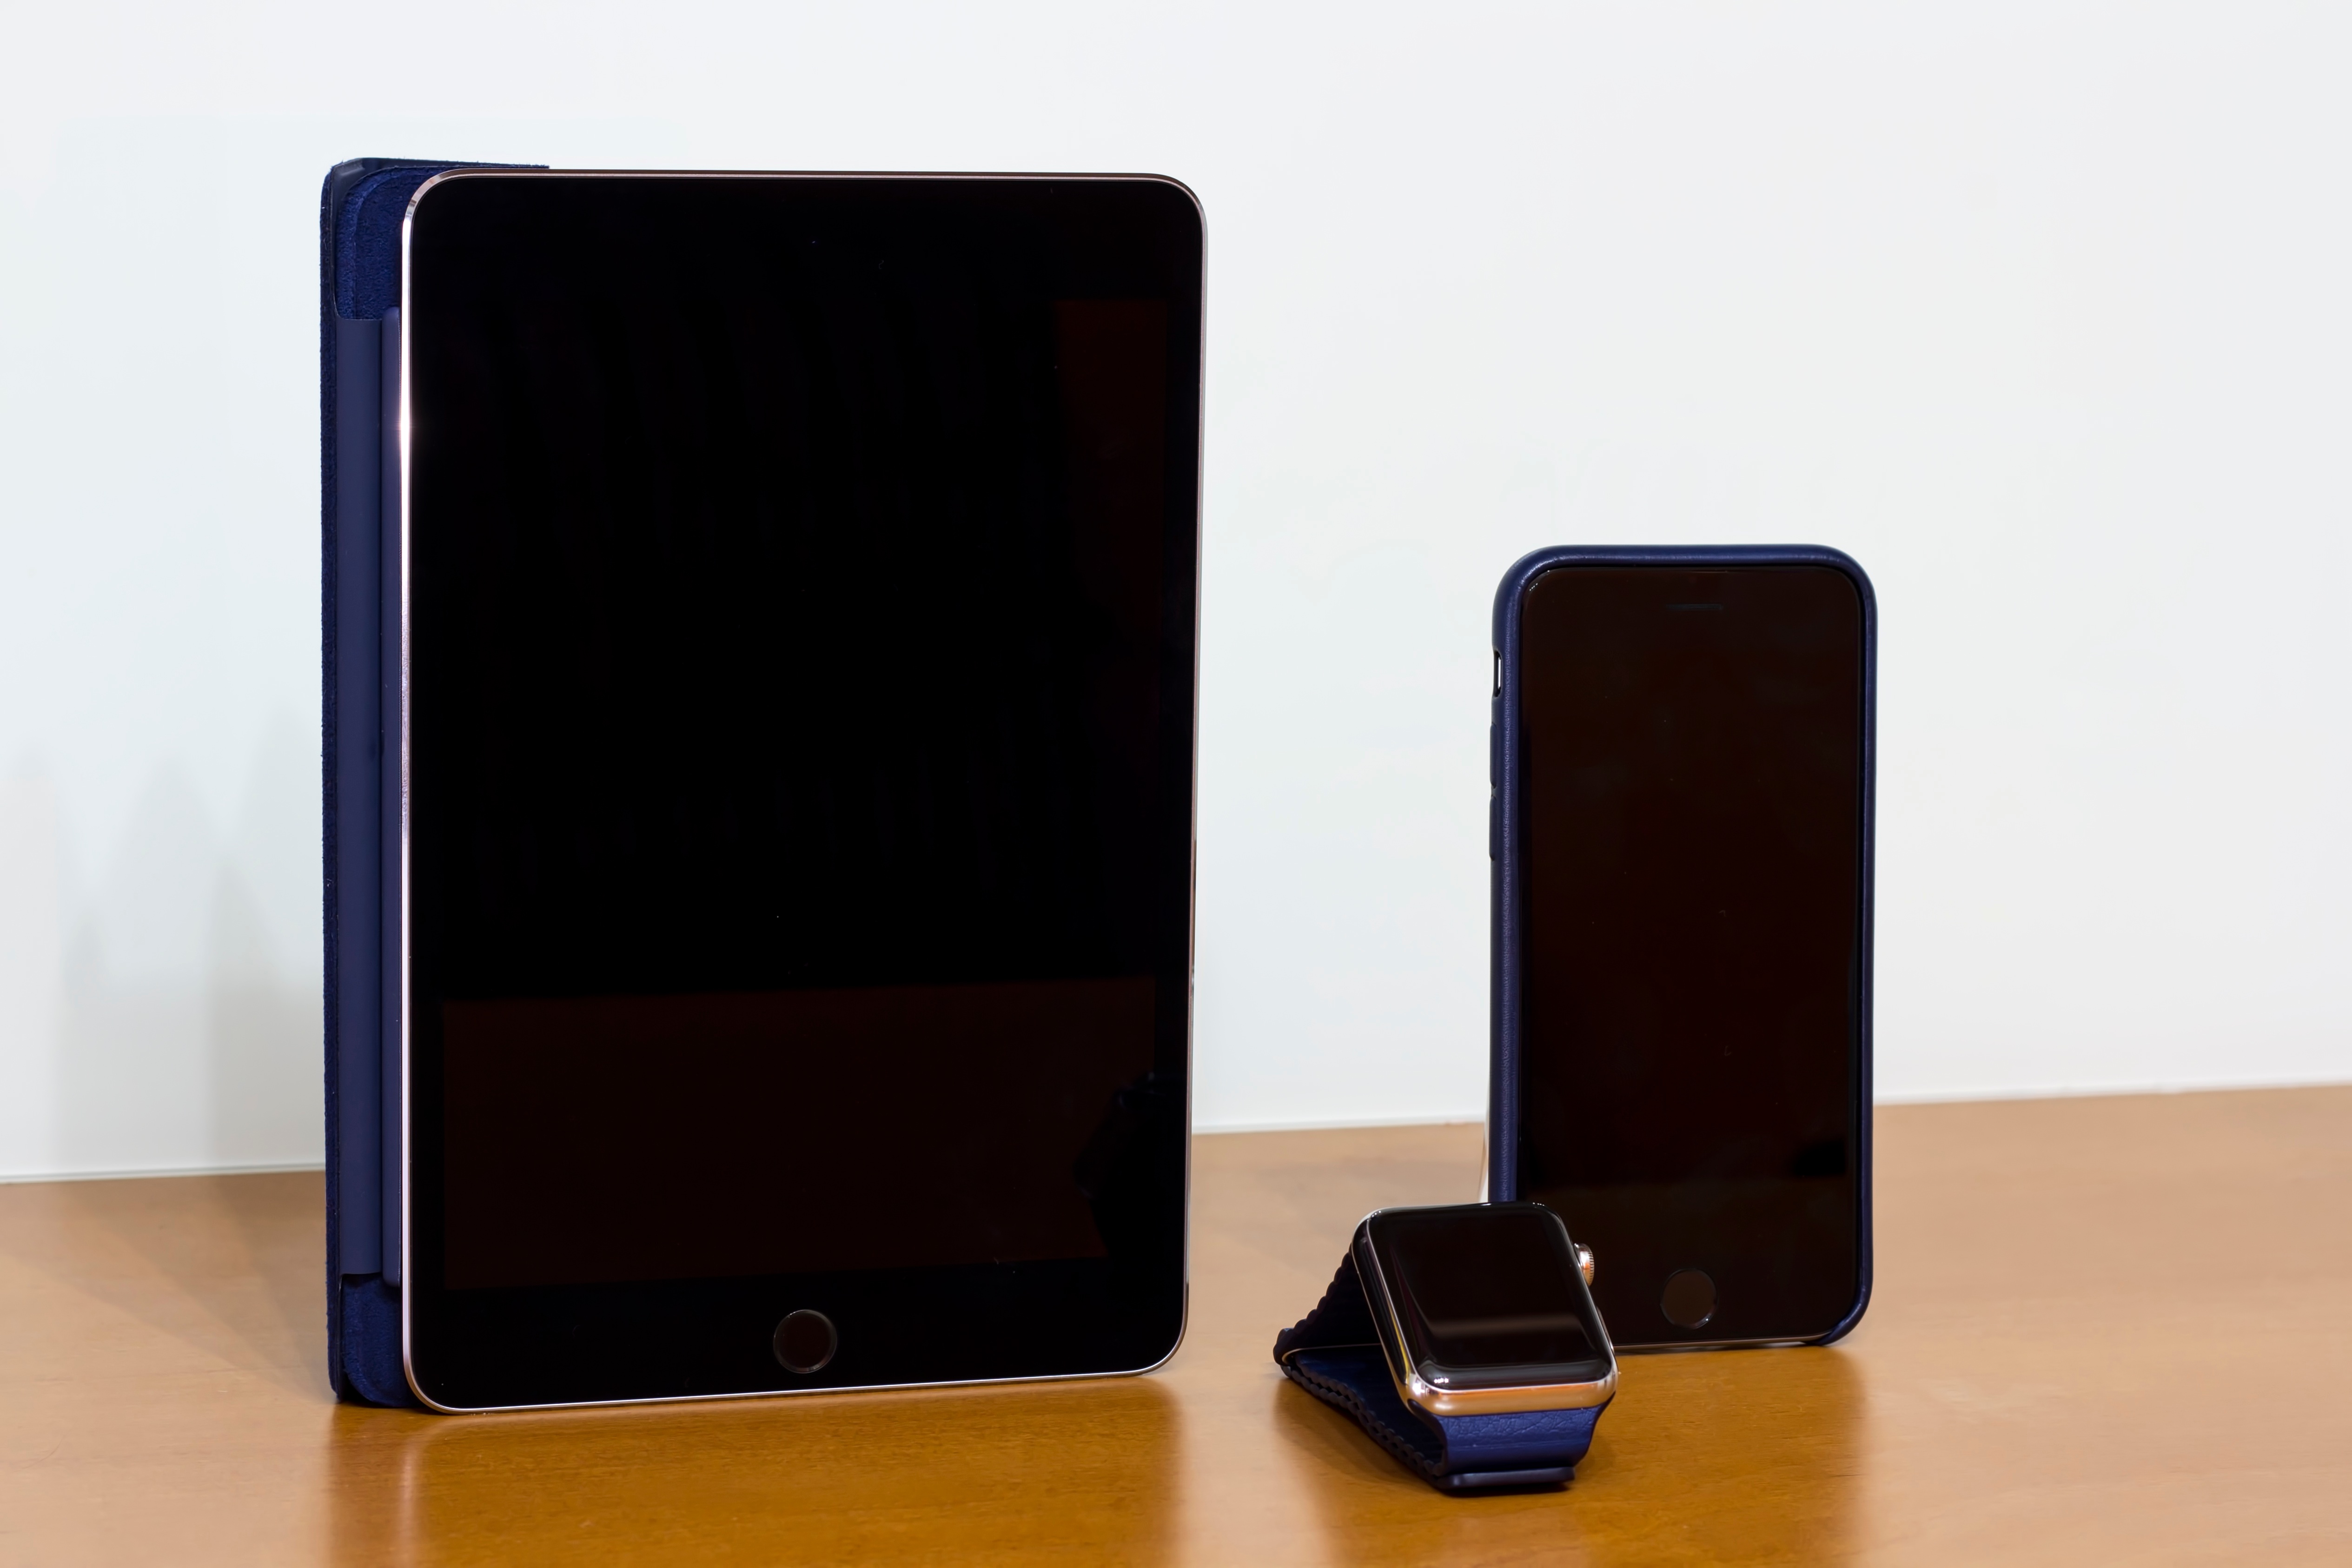
technology, gadget, furniture, product, electronics, multimedia, computer monitor, display device, computer speaker